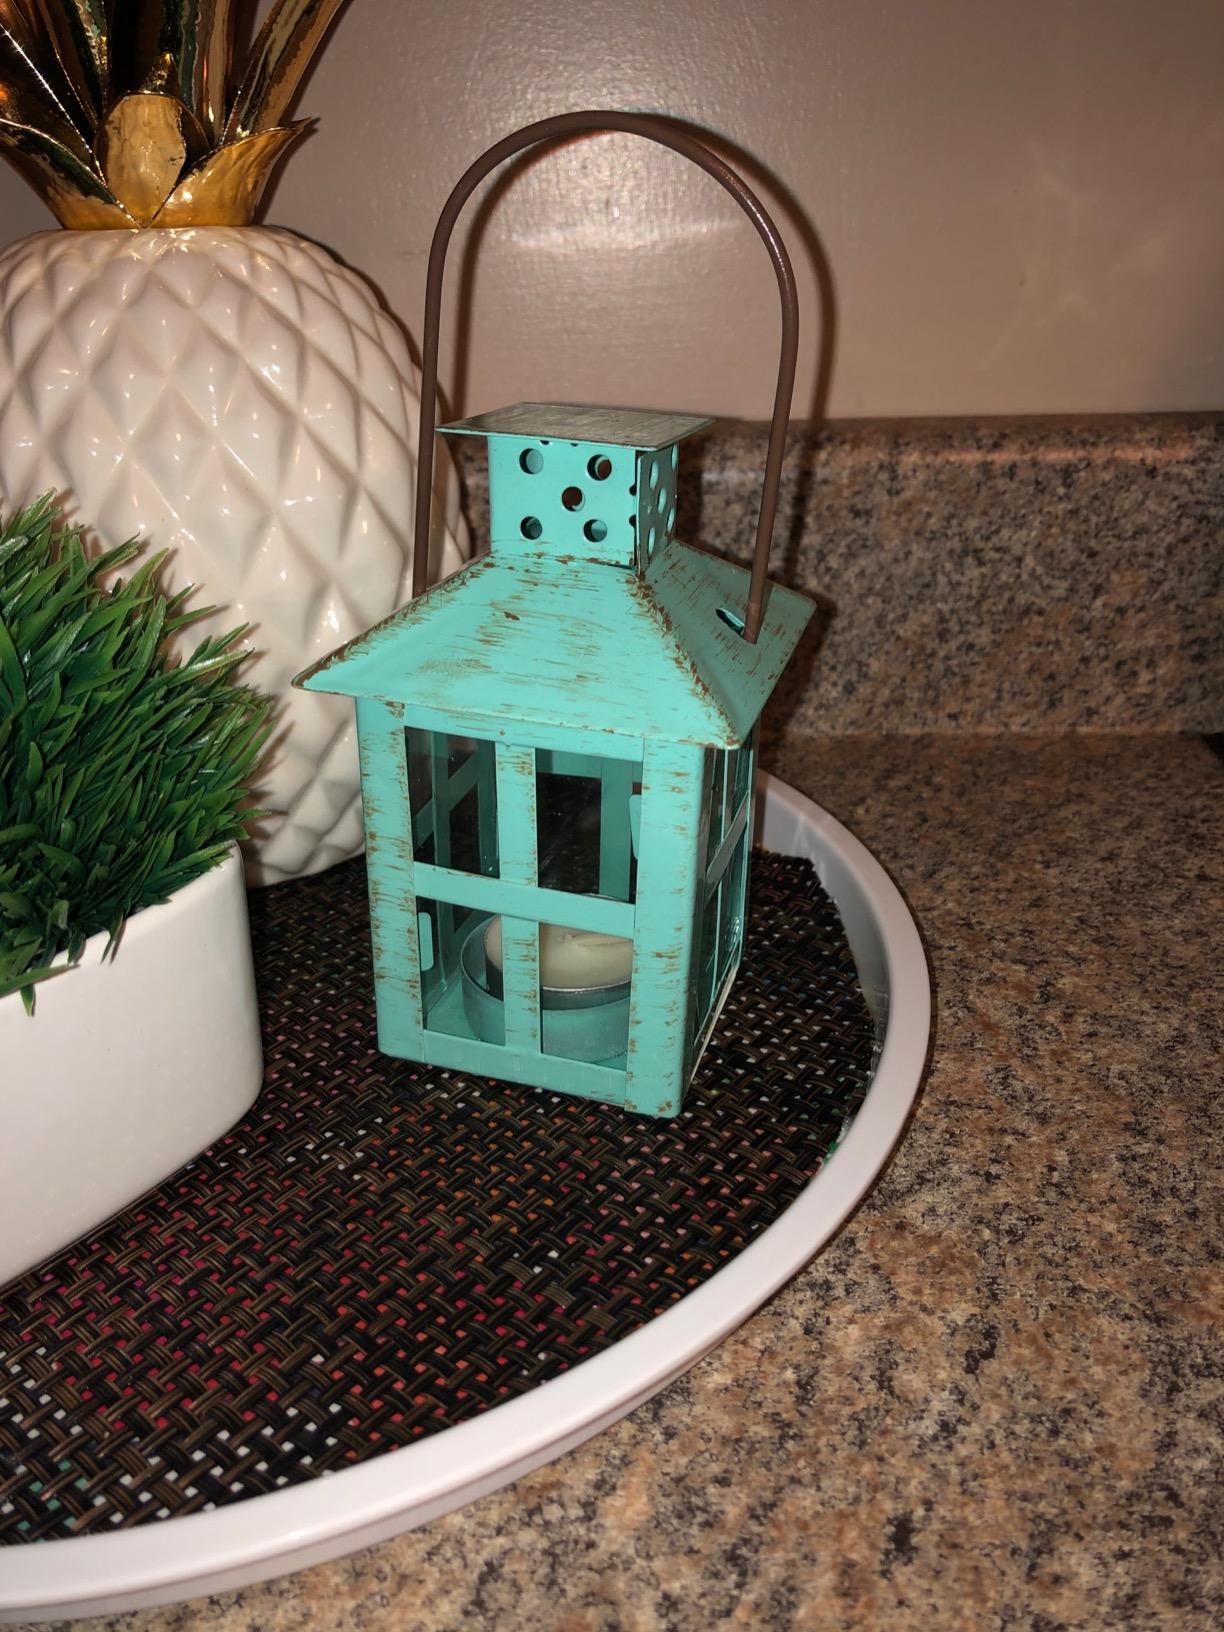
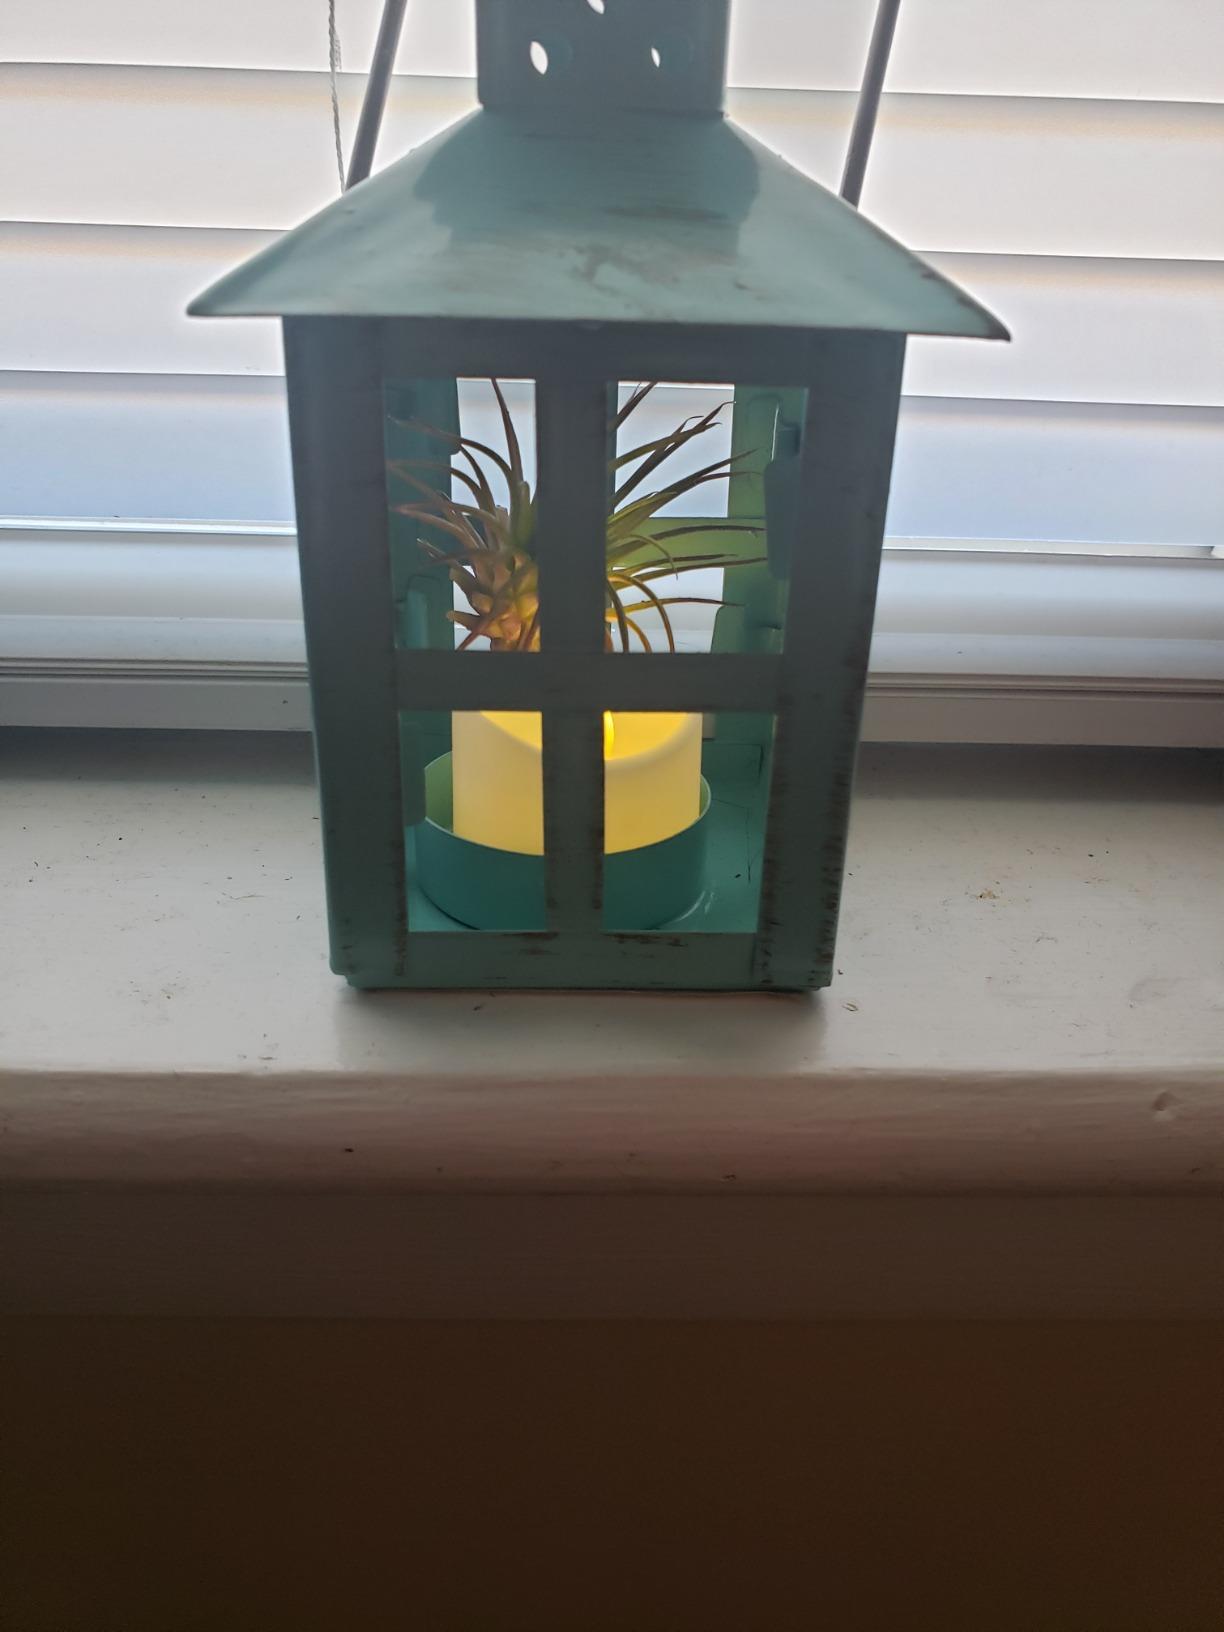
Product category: lantern
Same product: yes